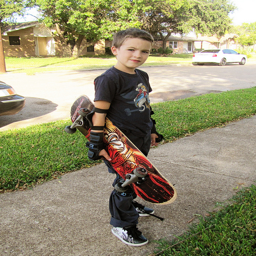
Young skateboarder standing on the sidewalk with his board.
a young boy wearing black and holding a skateboard on the sidewalk
A young boy holding a skateboard on the side walk.
A young boy in his skateboarding gear is holding his board.
A boy standing on a sidewalk holding a skateboard.